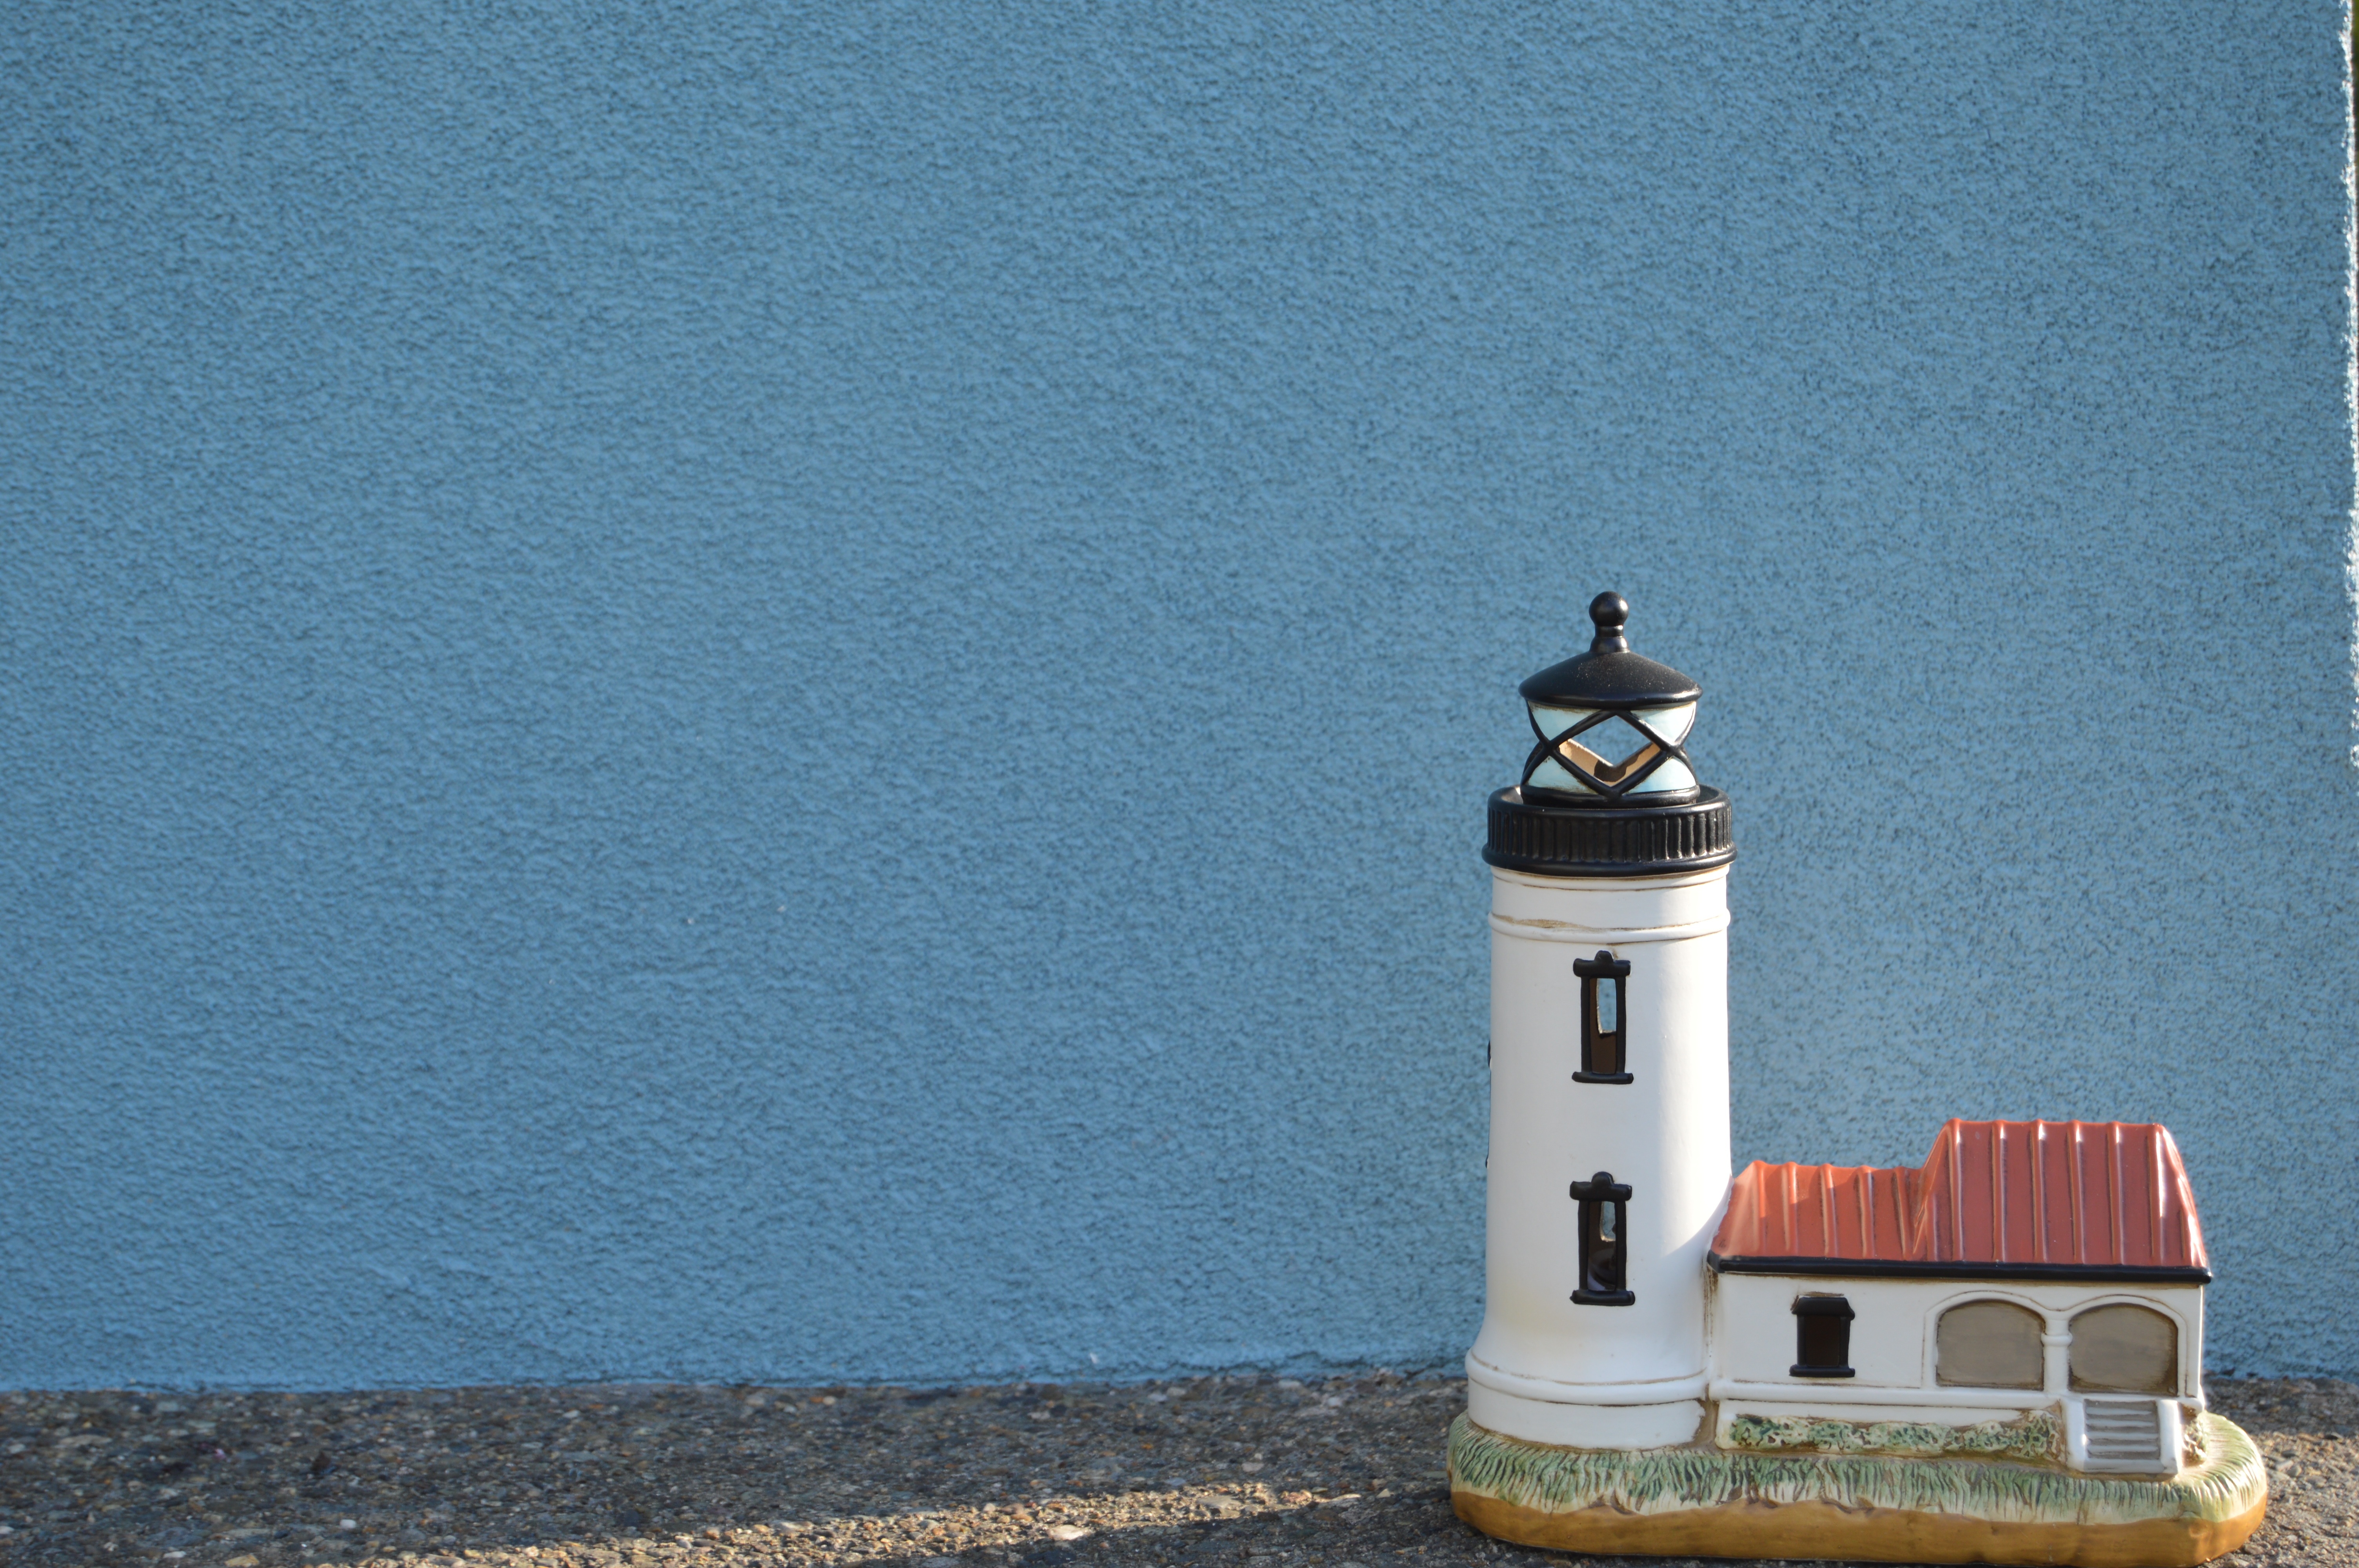
sea, water, lighthouse, white, tower, blue, black, side saddle